Georges-Louis Leclerc, Comte de Buffon

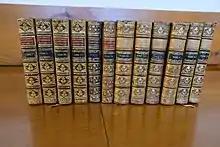
Volumes 1–12 of a 1774 edition of "Supplement to Histoire Naturelle, Générale et Particulière"

Buffon originally held that "the animals common both to the old and new world are smaller in the latter," ascribing this to environmental conditions. Upon meeting Buffon, Thomas Jefferson attempted "to convince him of his error," noting that "the reindeer could walk under the belly of our moose." Buffon, who was "absolutely unacquainted" with the moose, asked for a specimen. Jefferson dispatched twenty soldiers to the New Hampshire woods to find a bull moose for Buffon as proof of the "stature and majesty of American quadrupeds". According to Jefferson, the specimen "convinced Mr. Buffon. He promised in his next volume to set these things right."